Polina Anikeeva

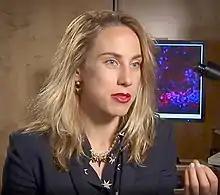
Anikeeva in 2016

Polina Olegovna Anikeeva (born 1982) is a Russian-born American materials scientist who is a Professor of Material Science & Engineering as well as Brain & Cognitive Sciences at the Massachusetts Institute of Technology (MIT). She also holds faculty appointments in the McGovern Institute for Brain Research and Research Laboratory of Electronics at MIT. Her research is centered on developing tools for studying the underlying molecular and cellular bases of behavior and neurological diseases. She was awarded the 2018 Vilcek Foundation Prize for Creative Promise in Biomedical Science, the 2020 MacVicar Faculty Fellowship at MIT, and in 2015 was named a MIT Technology Review Innovator Under 35.